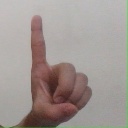
अक्षर: ड